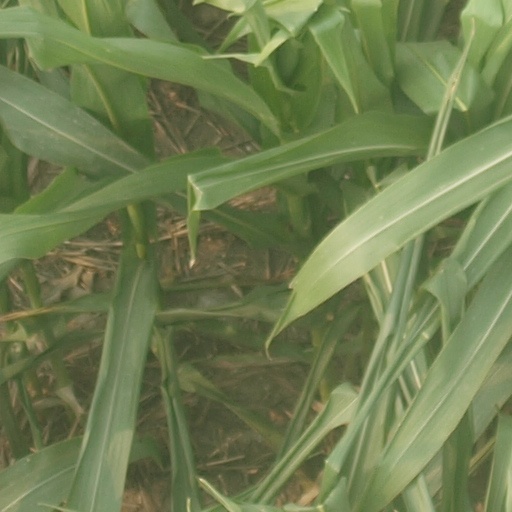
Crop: maize; corn